Phoenix Indian School

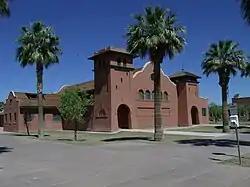
Phoenix Indian School

The Phoenix Indian School, or Phoenix Indian High School in its later years, was a Bureau of Indian Affairs-operated school in Encanto Village, in the heart of Phoenix, Arizona. It served lower grades also from 1891 to 1935, and then served as a high school thereafter. It opened in 1891 and closed in 1990 on the orders of the federal government. During its existence, it was the only non-reservation BIA school in Arizona. The Phoenix Indian School Historic District is a portion of the campus that contains some of the most historic buildings and became part of the National Register of Historic Places in 2001.